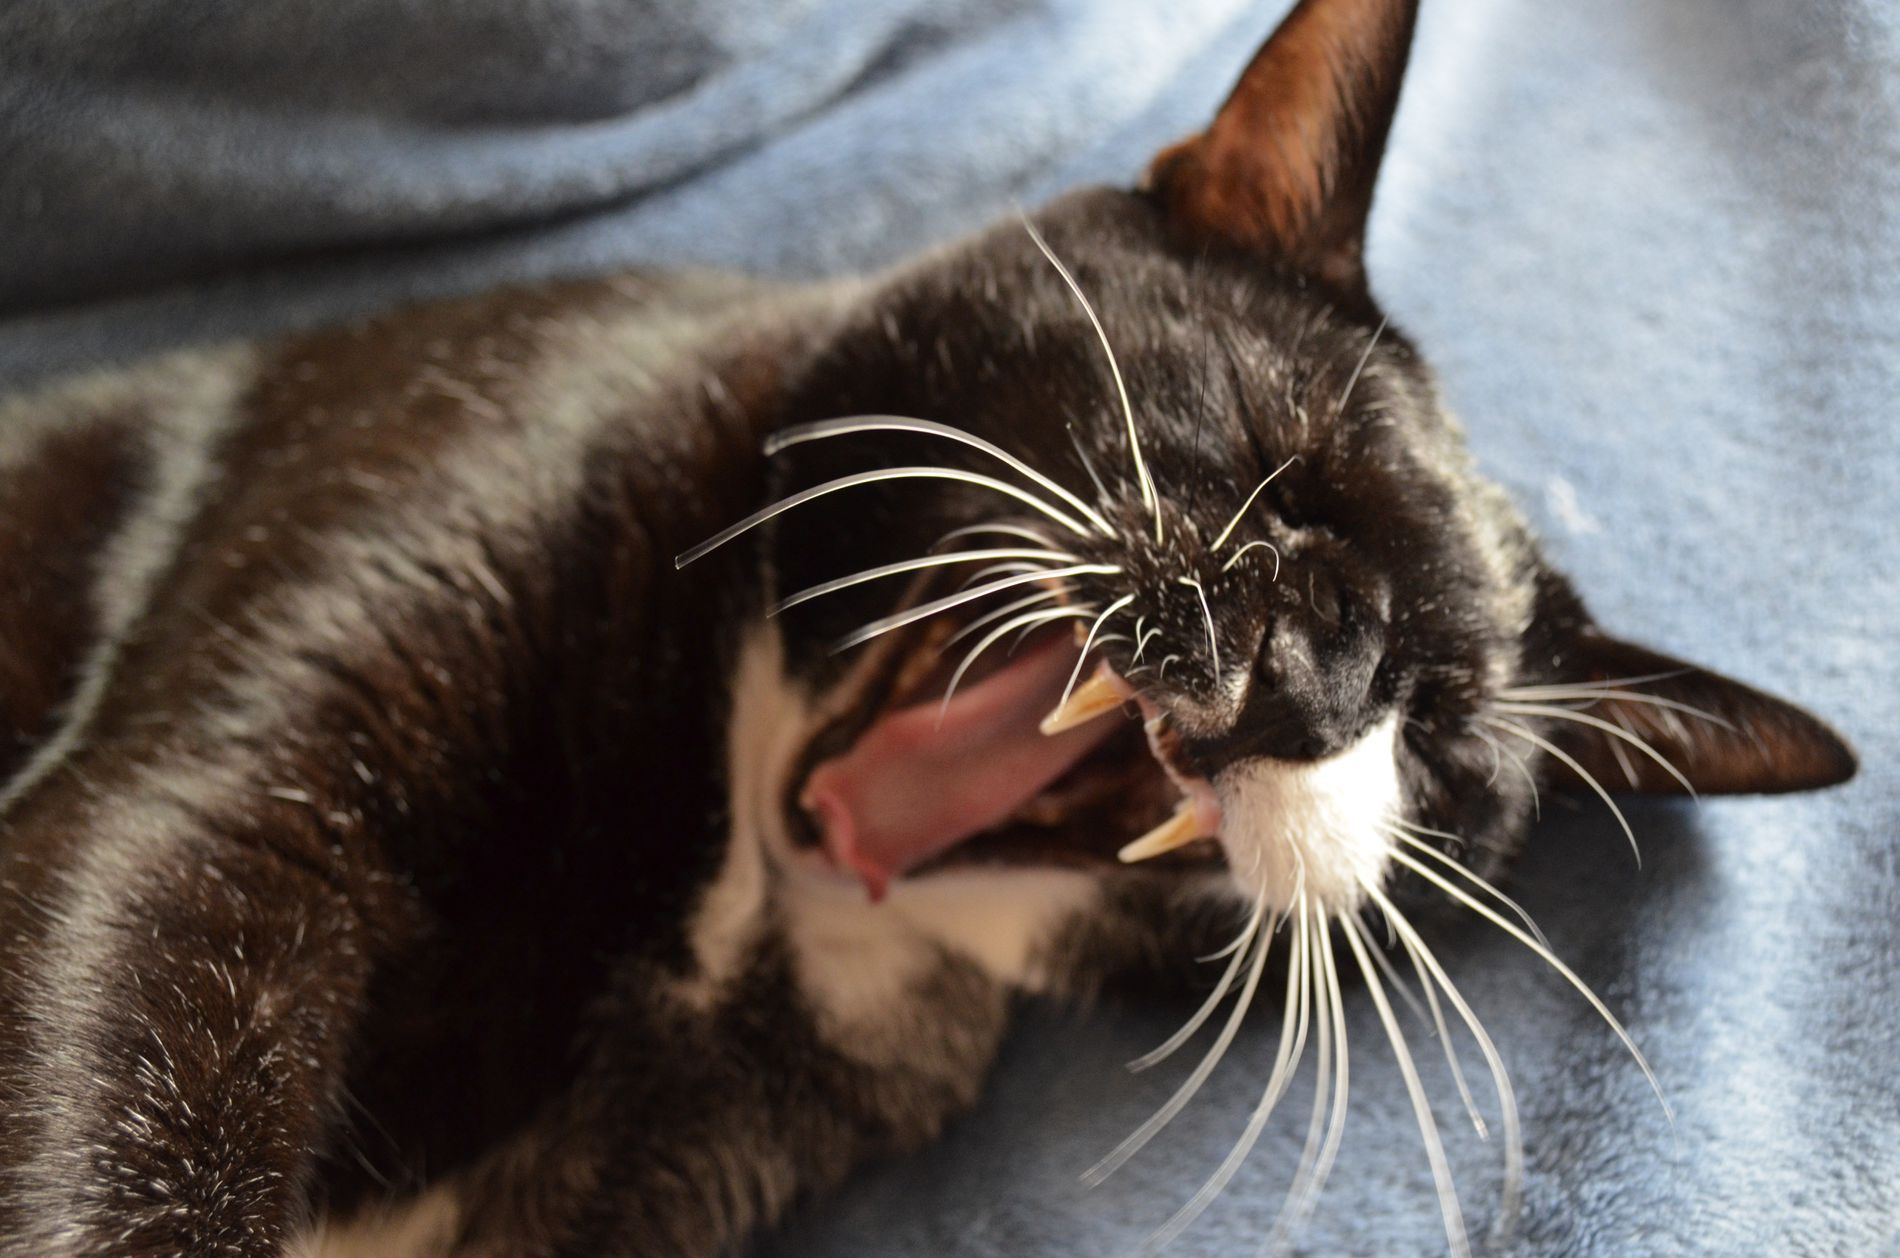
Yawning Cat.
Image features a black and white cat yawning with its mouth wide open, with its teeth and tongue clearly visible.
A close-up, high-angle shot taken under a proper light source, with both cool and warm color palettes, features a black and white cat yawning with its mouth wide open, with its teeth and tongue clearly visible. The image gives a sense of cuteness, calmness, and a sleepy feeling.
Labels: Body Part, Mouth, Person, Animal, Cat, Mammal, Pet, Teeth, Tongue, Kitten, Blurry Background
Camera: NIKON CORPORATION NIKON D5100
Lens: 18-55mm f/3.5-5.6, AF-S DX VR Zoom-Nikkor 18-55mm f/3.5-5.6G
Aperture: F4.5
Exposure: 1/50 sec
ISO: 1600
Focal length: 28.0 mm